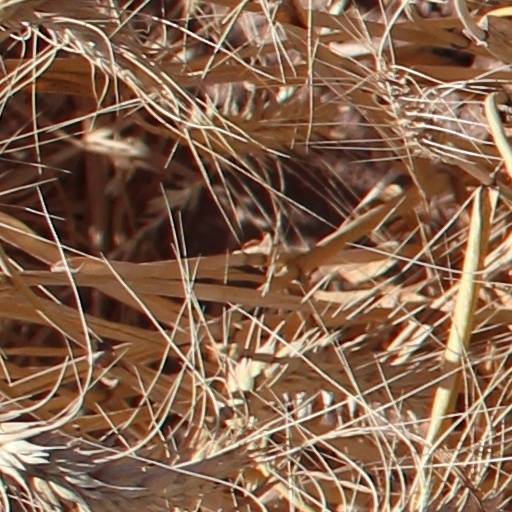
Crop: wheat